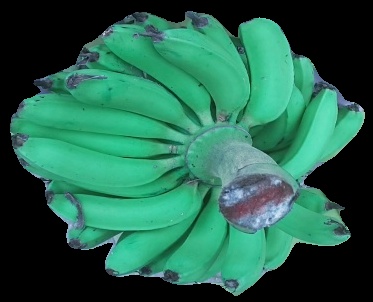
Variety: pachbale
Grade: grade3